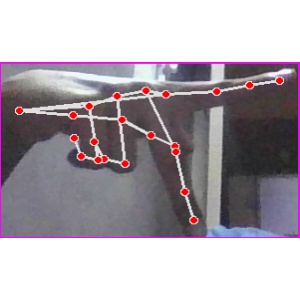
अक्षर: प